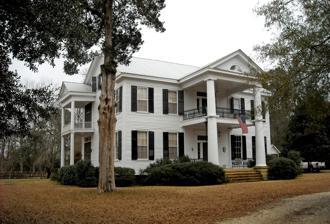
Building: Wilson–Finlay House
Country: United States of America
Year built: 1846
Historic house in Alabama, United States United States historic place Wilson–Finlay House U.S. National Register of Historic Places Alabama Register of Landmarks and Heritage Show map of Alabama Show map of the United States Nearest city Gainestown, Alabama Coordinates 31°27′13″N 87°41′28″W / 31.45361°N 87.69111°W / 31.45361; -87.69111 Area 2.7 acres (1.1 ha) Built 1846 Architectural style Greek Revival NRHP reference No. 78000484 Significant dates Added to NRHP July 12, 1978 Designated ARLH September 17, 1976 The Wilson–Finlay House also known as the Joshua Wilson House and the Finlay House , is a historic plantation house in Gainestown , Alabama , United States. It was added to the Alabama Register of Landmarks and Heritage on September 17, 1976. It was placed on the National Register of Historic Places on July 12, 1978, due to its architectural significance. History The house was built circa 1846 for Dr. Joshua Sanford Wilson by Isaac Fuller from Maine . Wilson, born in 1792 in Halifax County, North Carolina , was a physician, planter, and politician. His father, the Reverend Joshua Wilson, settled in Gainestown around 1817. He was a Revolutionary War veteran and Methodist minister. As of 2011, the house is owned by the Louis M. Finlay Jr. family. They also maintain the Gainestown Schoolhouse , another National Register-listed property, on the grounds for use as a guest cottage. Architecture The two-story Greek Revival -style house is wood-frame with limestone ashlar foundations and front columns, an unusual feature in Alabama. The limestone, with visible marine fossils present, was quarried locally, at the Gainestown Quarry on the Alabama River . The house is rectangular in form and utilizes a central hall-type plan. A central two-tiered Doric portico fronts the structure. A louvered fanlight is centered in the pediment above the portico. References